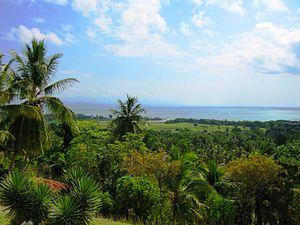
Mansfield Park est un roman de la femme de lettres anglaise Jane Austen paru en 1814, le premier entièrement écrit dans ses années de maturité, puisqu'elle y a travaillé durant l'année 1813. Souvent considéré comme le plus expérimental de tous ses écrits, il est d'un abord plus difficile que les autres et son personnage principal, la timide et silencieuse Fanny Price, est une héroïne paradoxale, qui séduit difficilement le lecteur. Cependant Mansfield Park remporte un succès incontestable, puisque tout le tirage est épuisé en à peine six mois et apporte à son auteur les gains les plus importants qu'elle ait tirés jusque-là d'une seule publication.